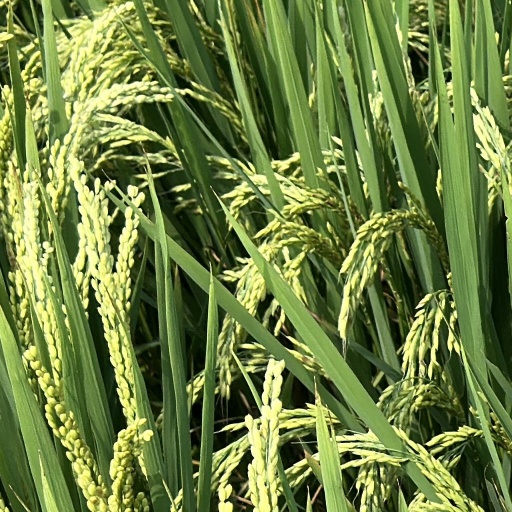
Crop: rice